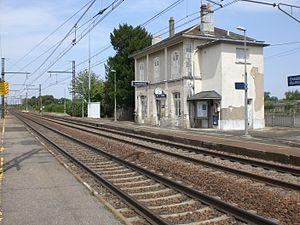
Vue du bâtiment voyageurs de la gare de Chasseneuil-du-Poitou.
La gare de Chasseneuil (Vienne) est une gare ferroviaire française située sur la commune de Chasseneuil-du-Poitou dans le département de la Vienne et la région Nouvelle-Aquitaine.